Duke Street Church, Richmond

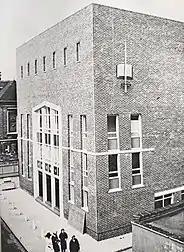
The new Duke Street Church building in 1962

Despite the assertion in "The Duke Street Story 1870-1970" by Harry Young that ""The first attempt to found a Baptist cause in Richmond was made in 1862"", there is clear evidence around 1715-1730 of a Baptist church existing in Richmond, under Thomas Flood. In addition, by the 1850s a Strict Baptist group had formed, Rehoboth Chapel on Kew Foot Road.